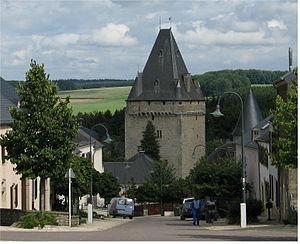
Hollenfels est une section de la commune luxembourgeoise de Helperknapp située dans le canton de Mersch.